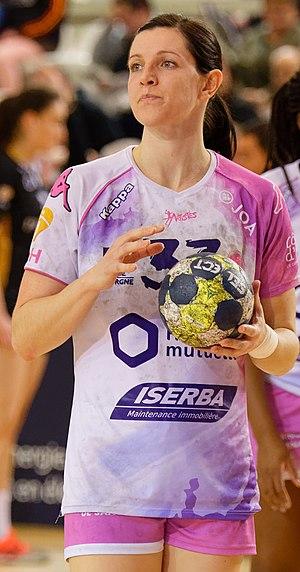
Rencontre entre Issy Paris Hand et Dijon. A Issy Les Moulineaux, le 25 février 2018.